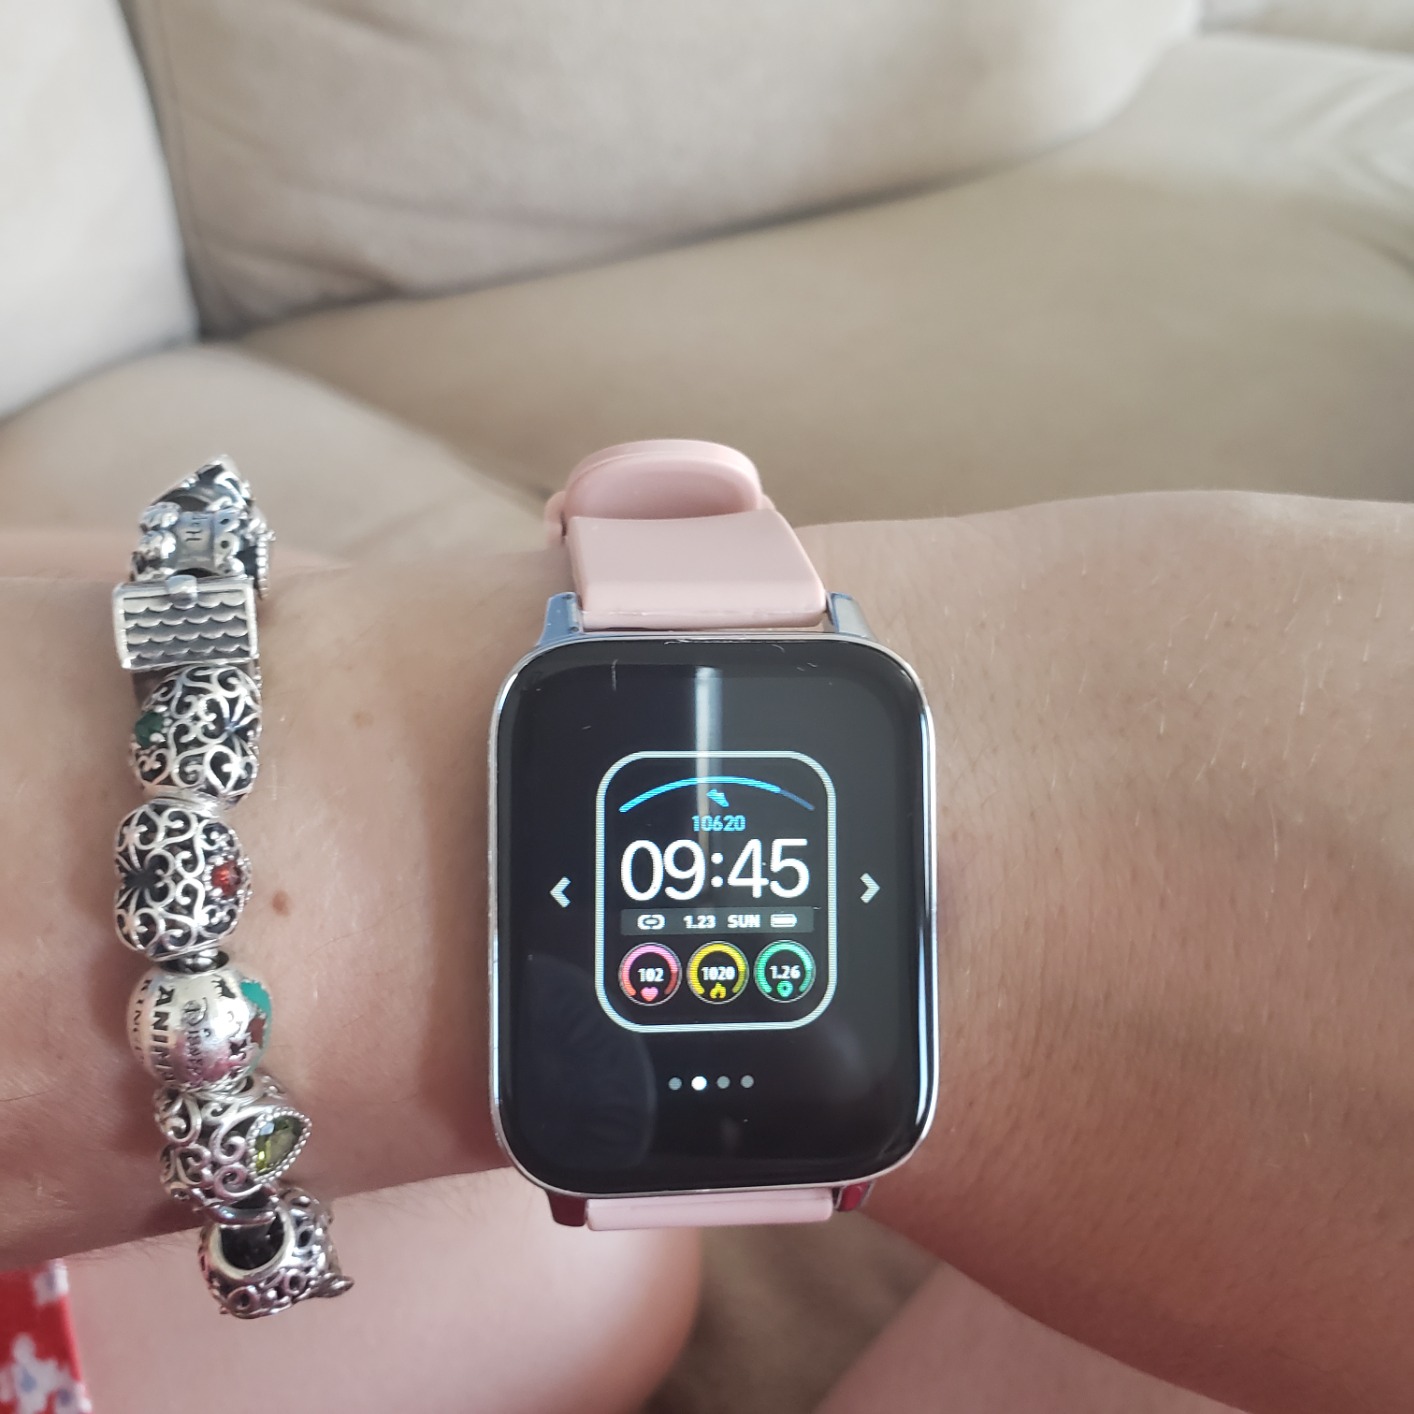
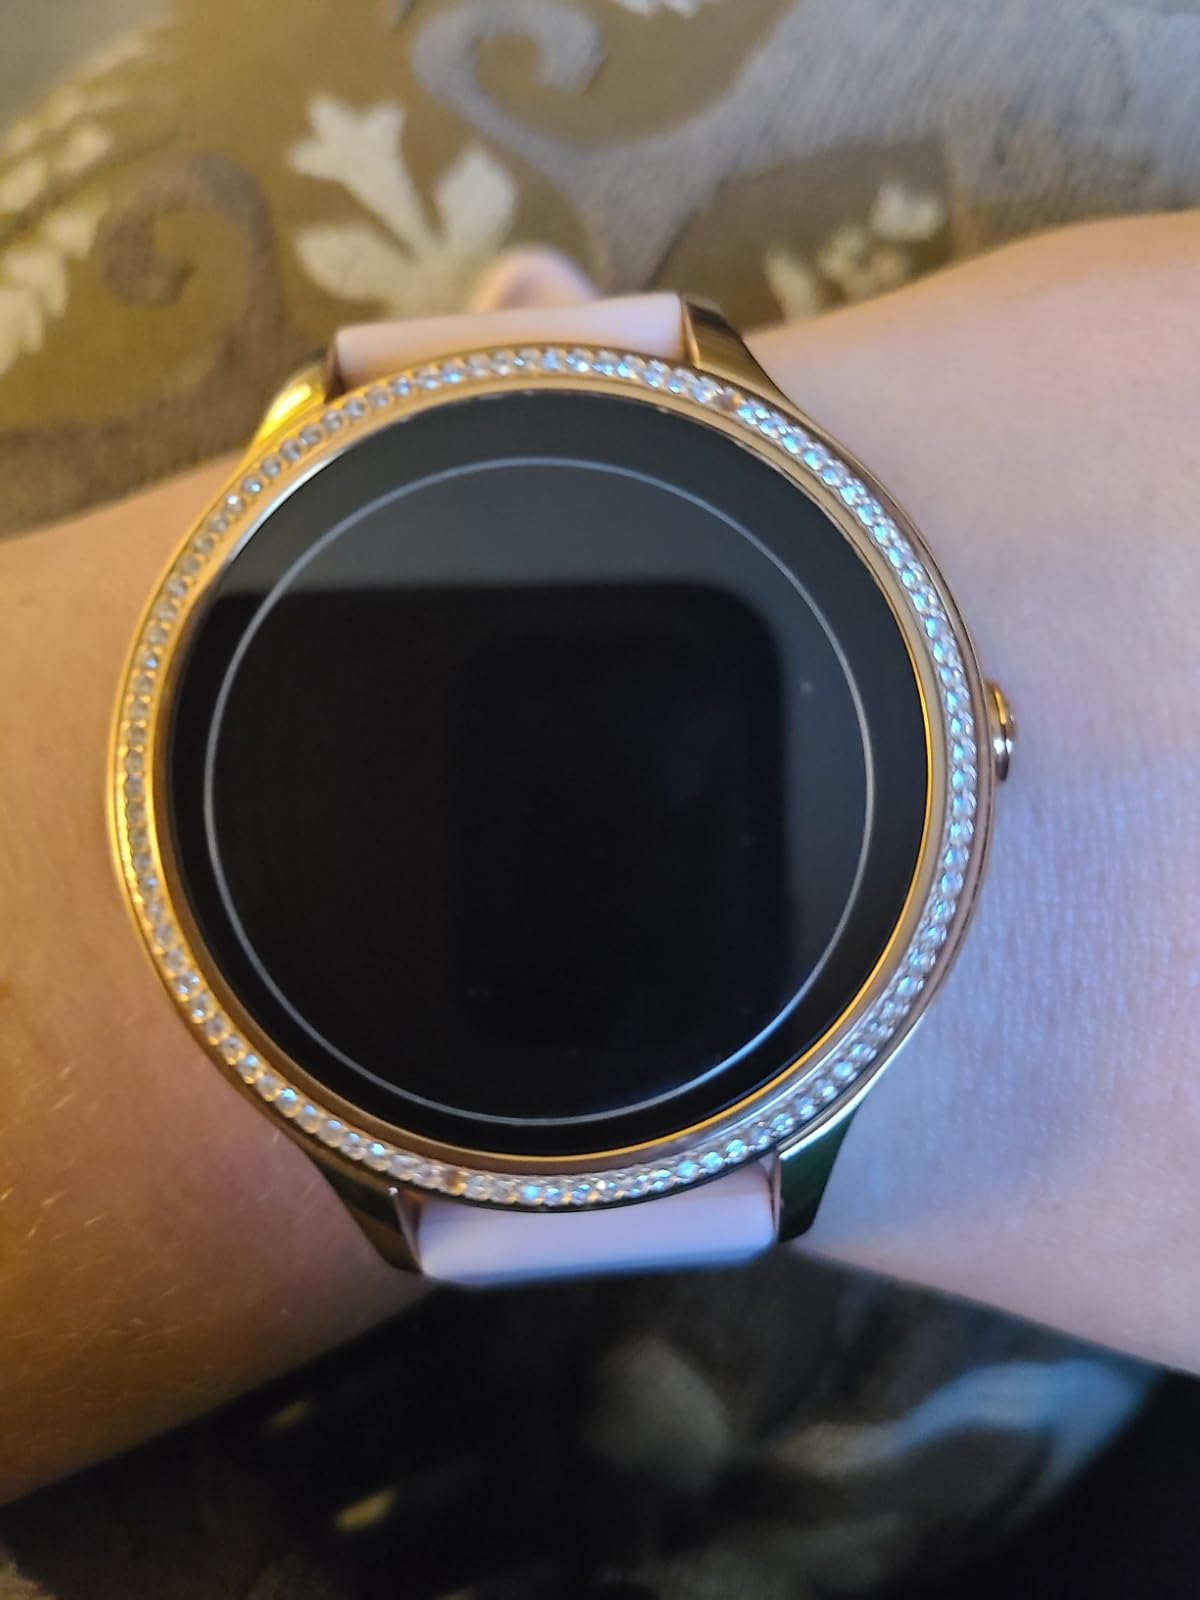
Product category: smartwatch
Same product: no